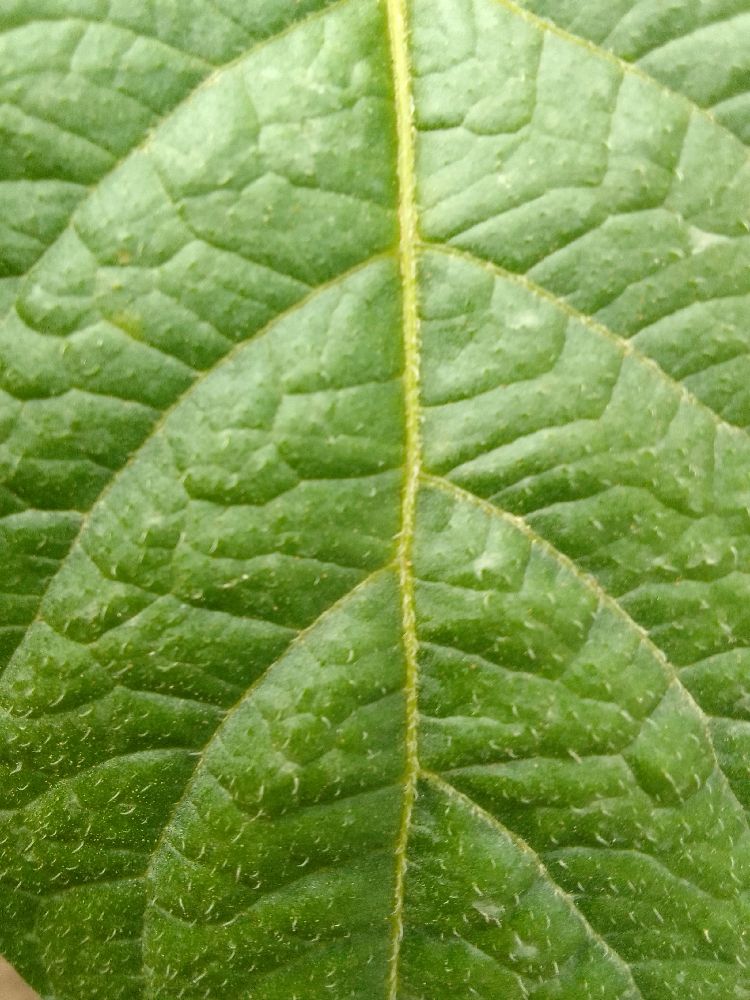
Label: Healthy